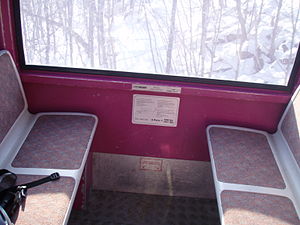
Gondolbane
Interiør i en gondol i Killington Ski Resort, Vermont
En gondolbane eller gondollift er en svævebane, som støttes og trækkes af kabler oven over de beholdere, som den trækker. Den består af et kredsløb af metalkabler, som er trukket mellem to stationer, nogle gange også med mellem-støttetårne. Kablet trækkes af et trækhjul i en terminal, som typisk er forbundet til en motor oftest en elektromotor. Afhængigt af en kombination af kablernes brug og hvad de transporterer så kan kapaciteten, prisen og funktionaliteten variere betragteligt.